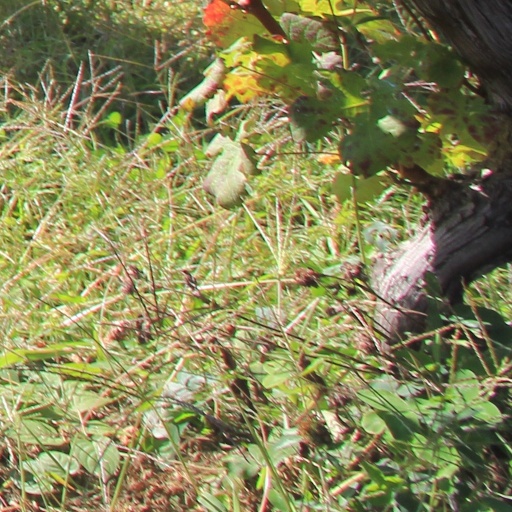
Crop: grape